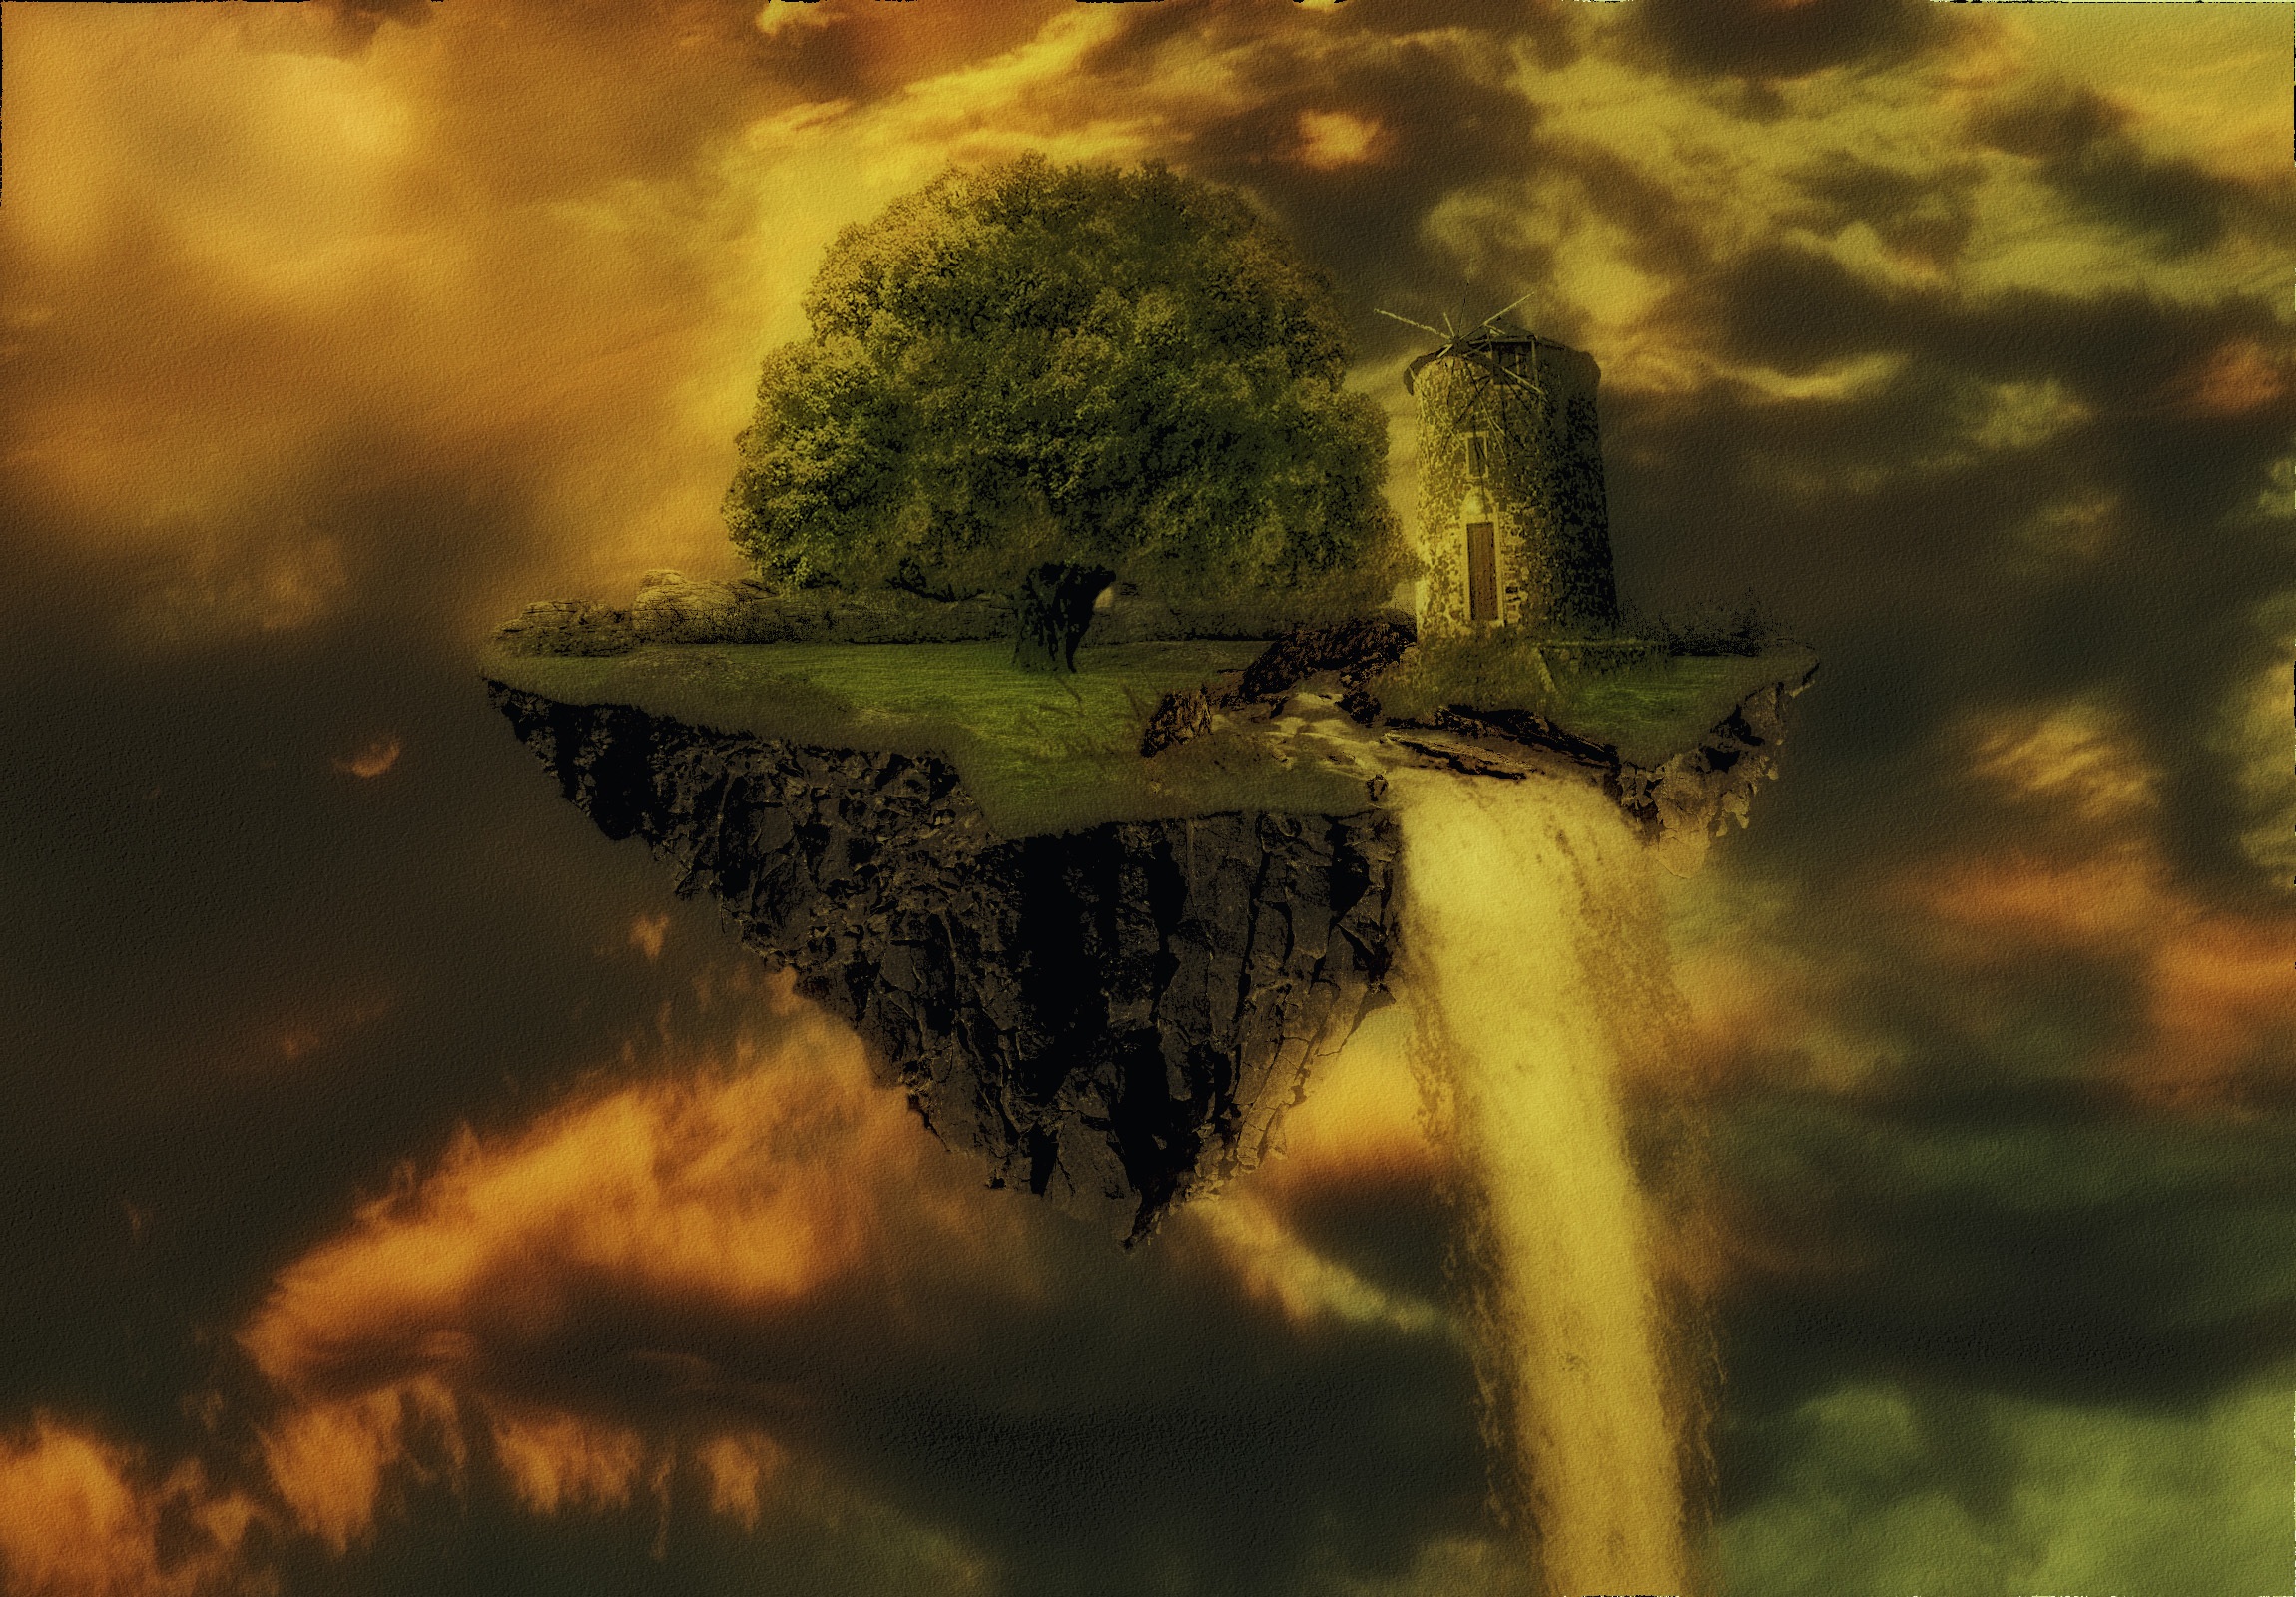
landscape, tree, nature, forest, light, cloud, sky, sunset, mist, sunlight, morning, flower, dawn, atmosphere, summer, evening, reflection, autumn, island, darkness, screenshot, atmospheric phenomenon, woody plant, computer wallpaper